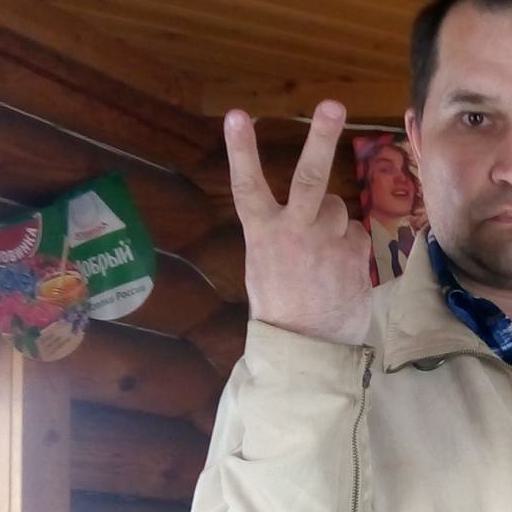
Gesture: peace_inverted